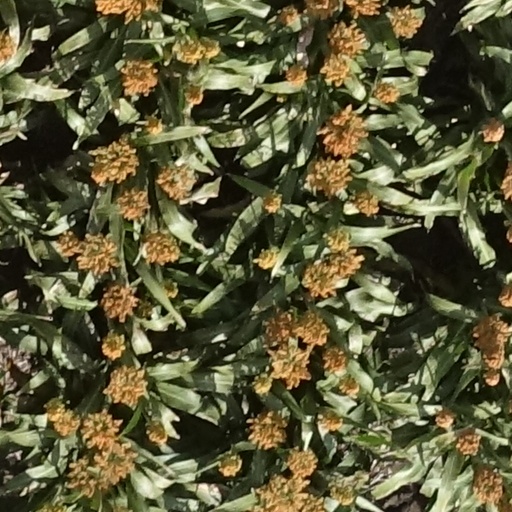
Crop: sorghum